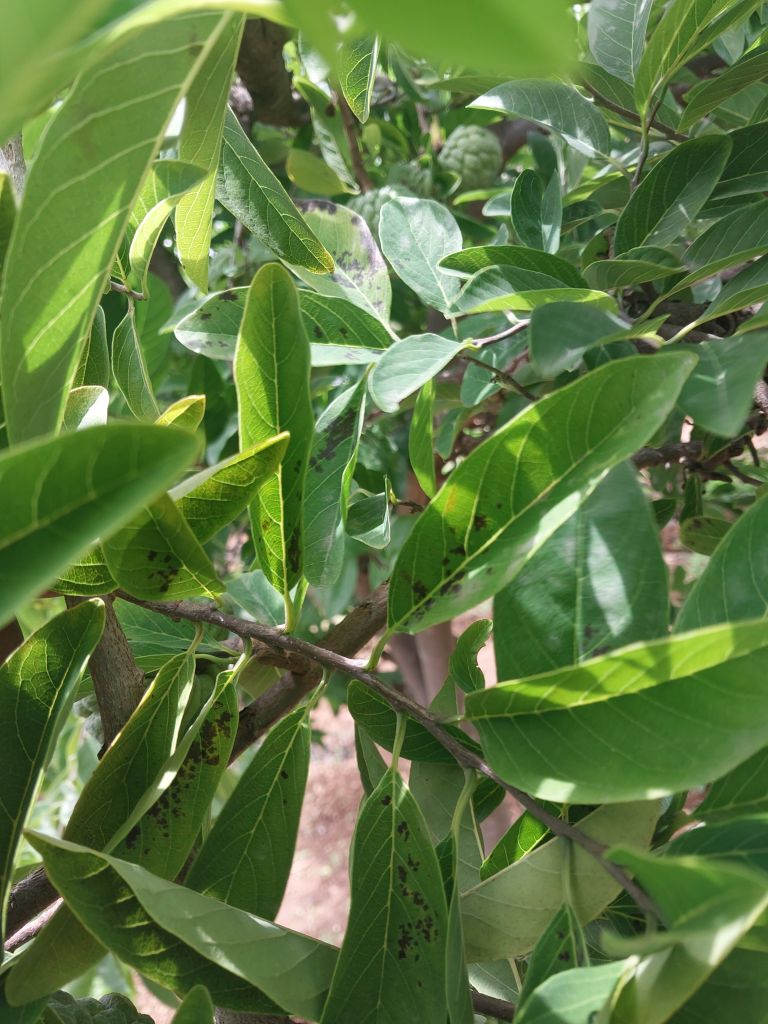
Disease label: Leaf spot on Leaves